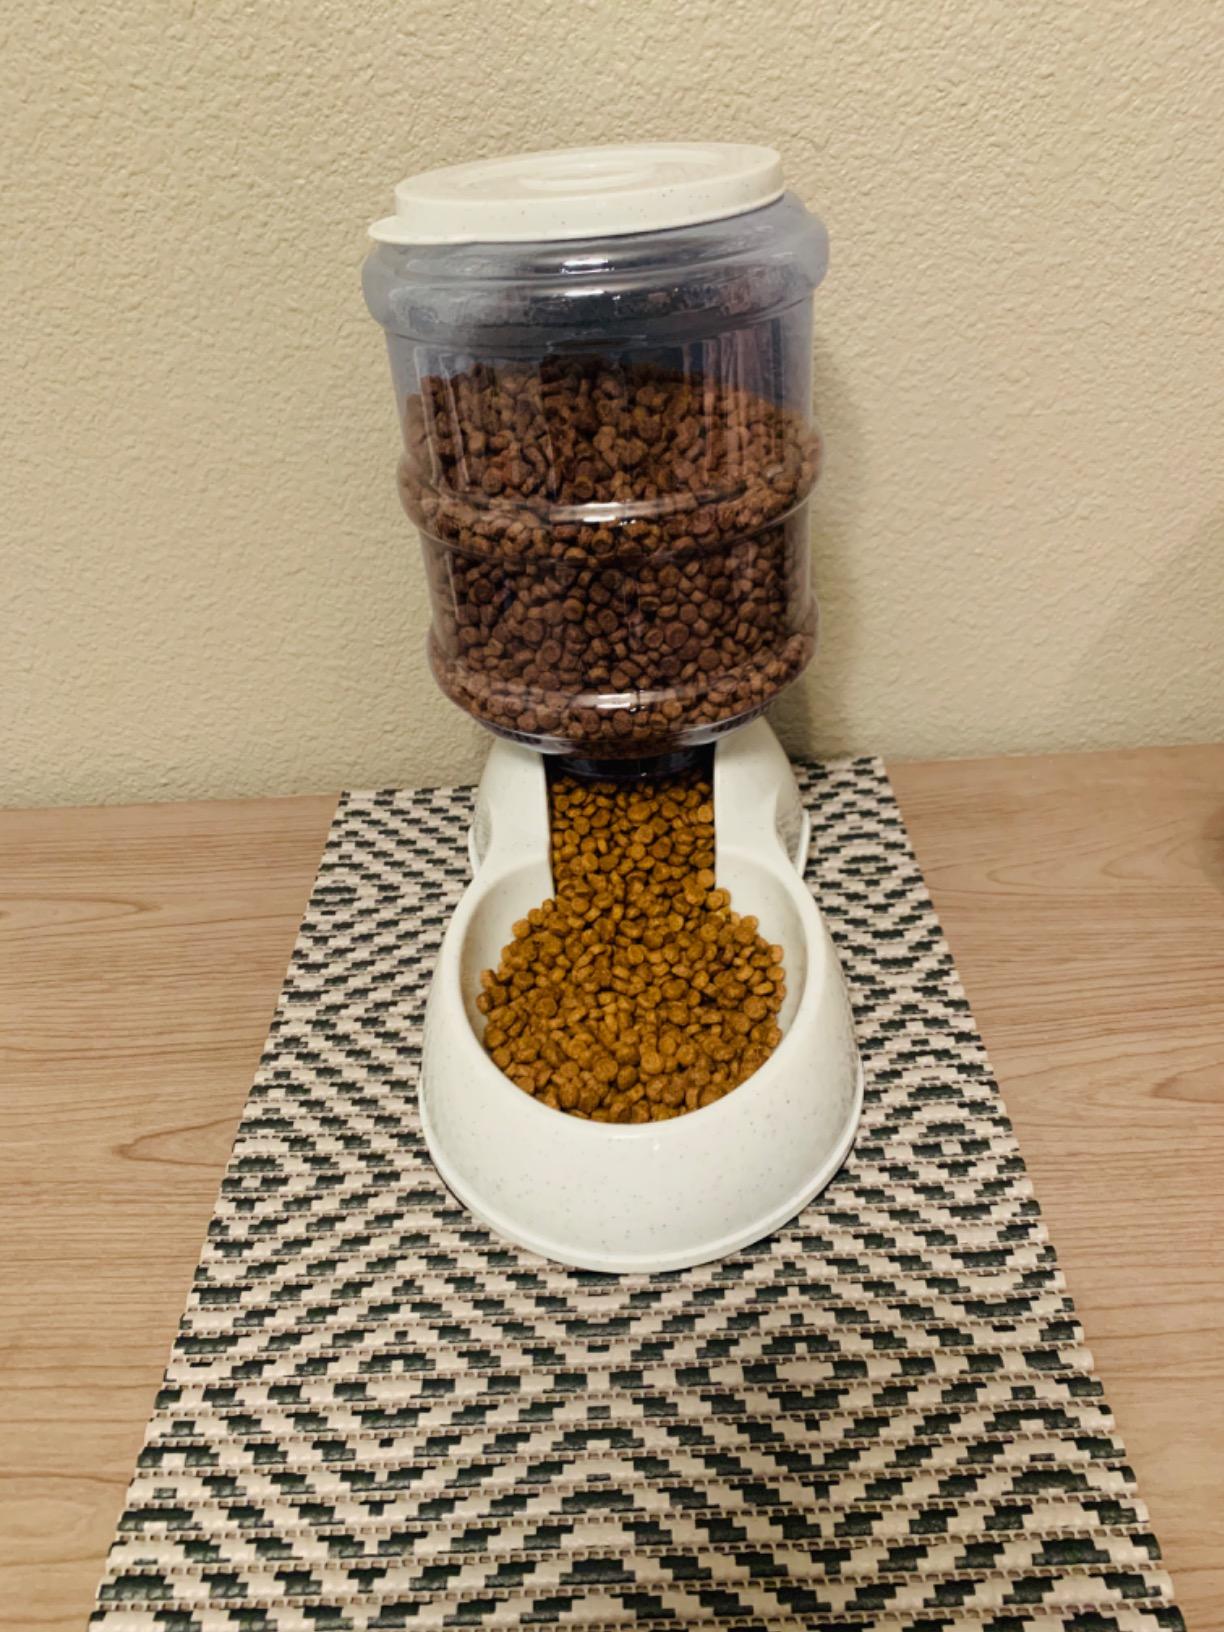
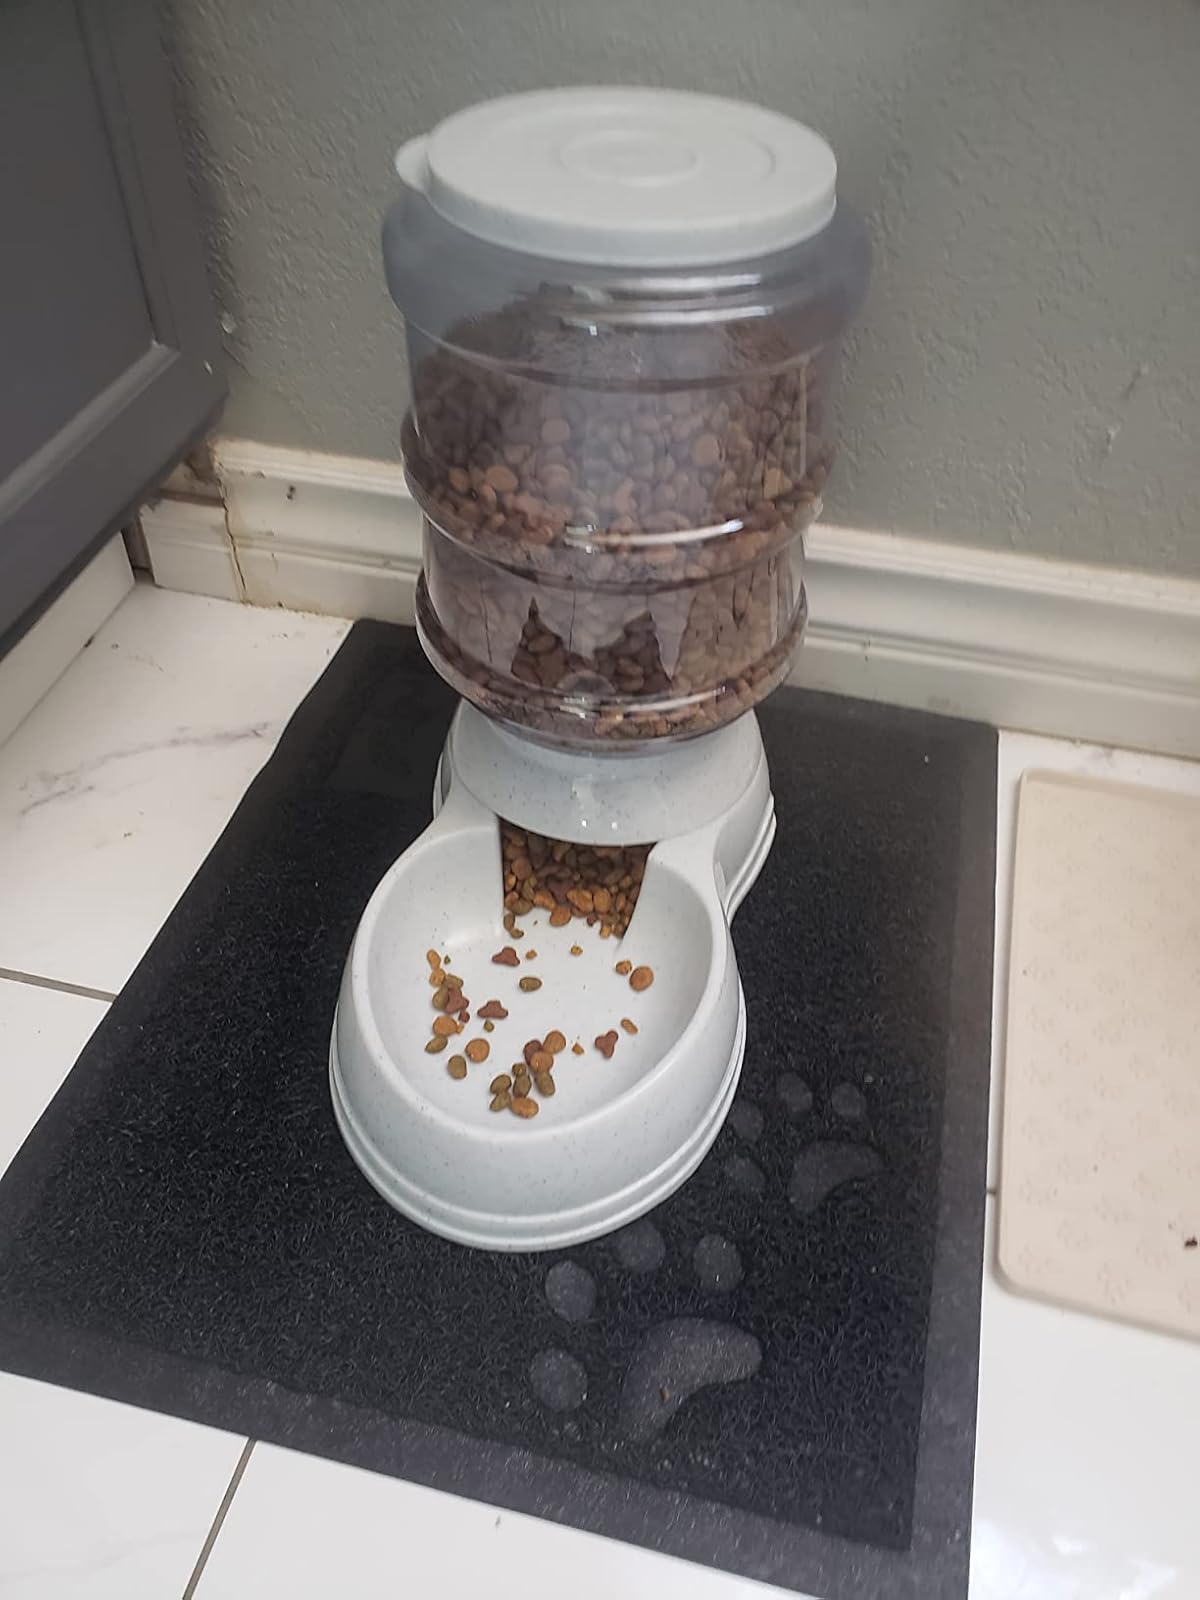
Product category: items_feeder
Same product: yes